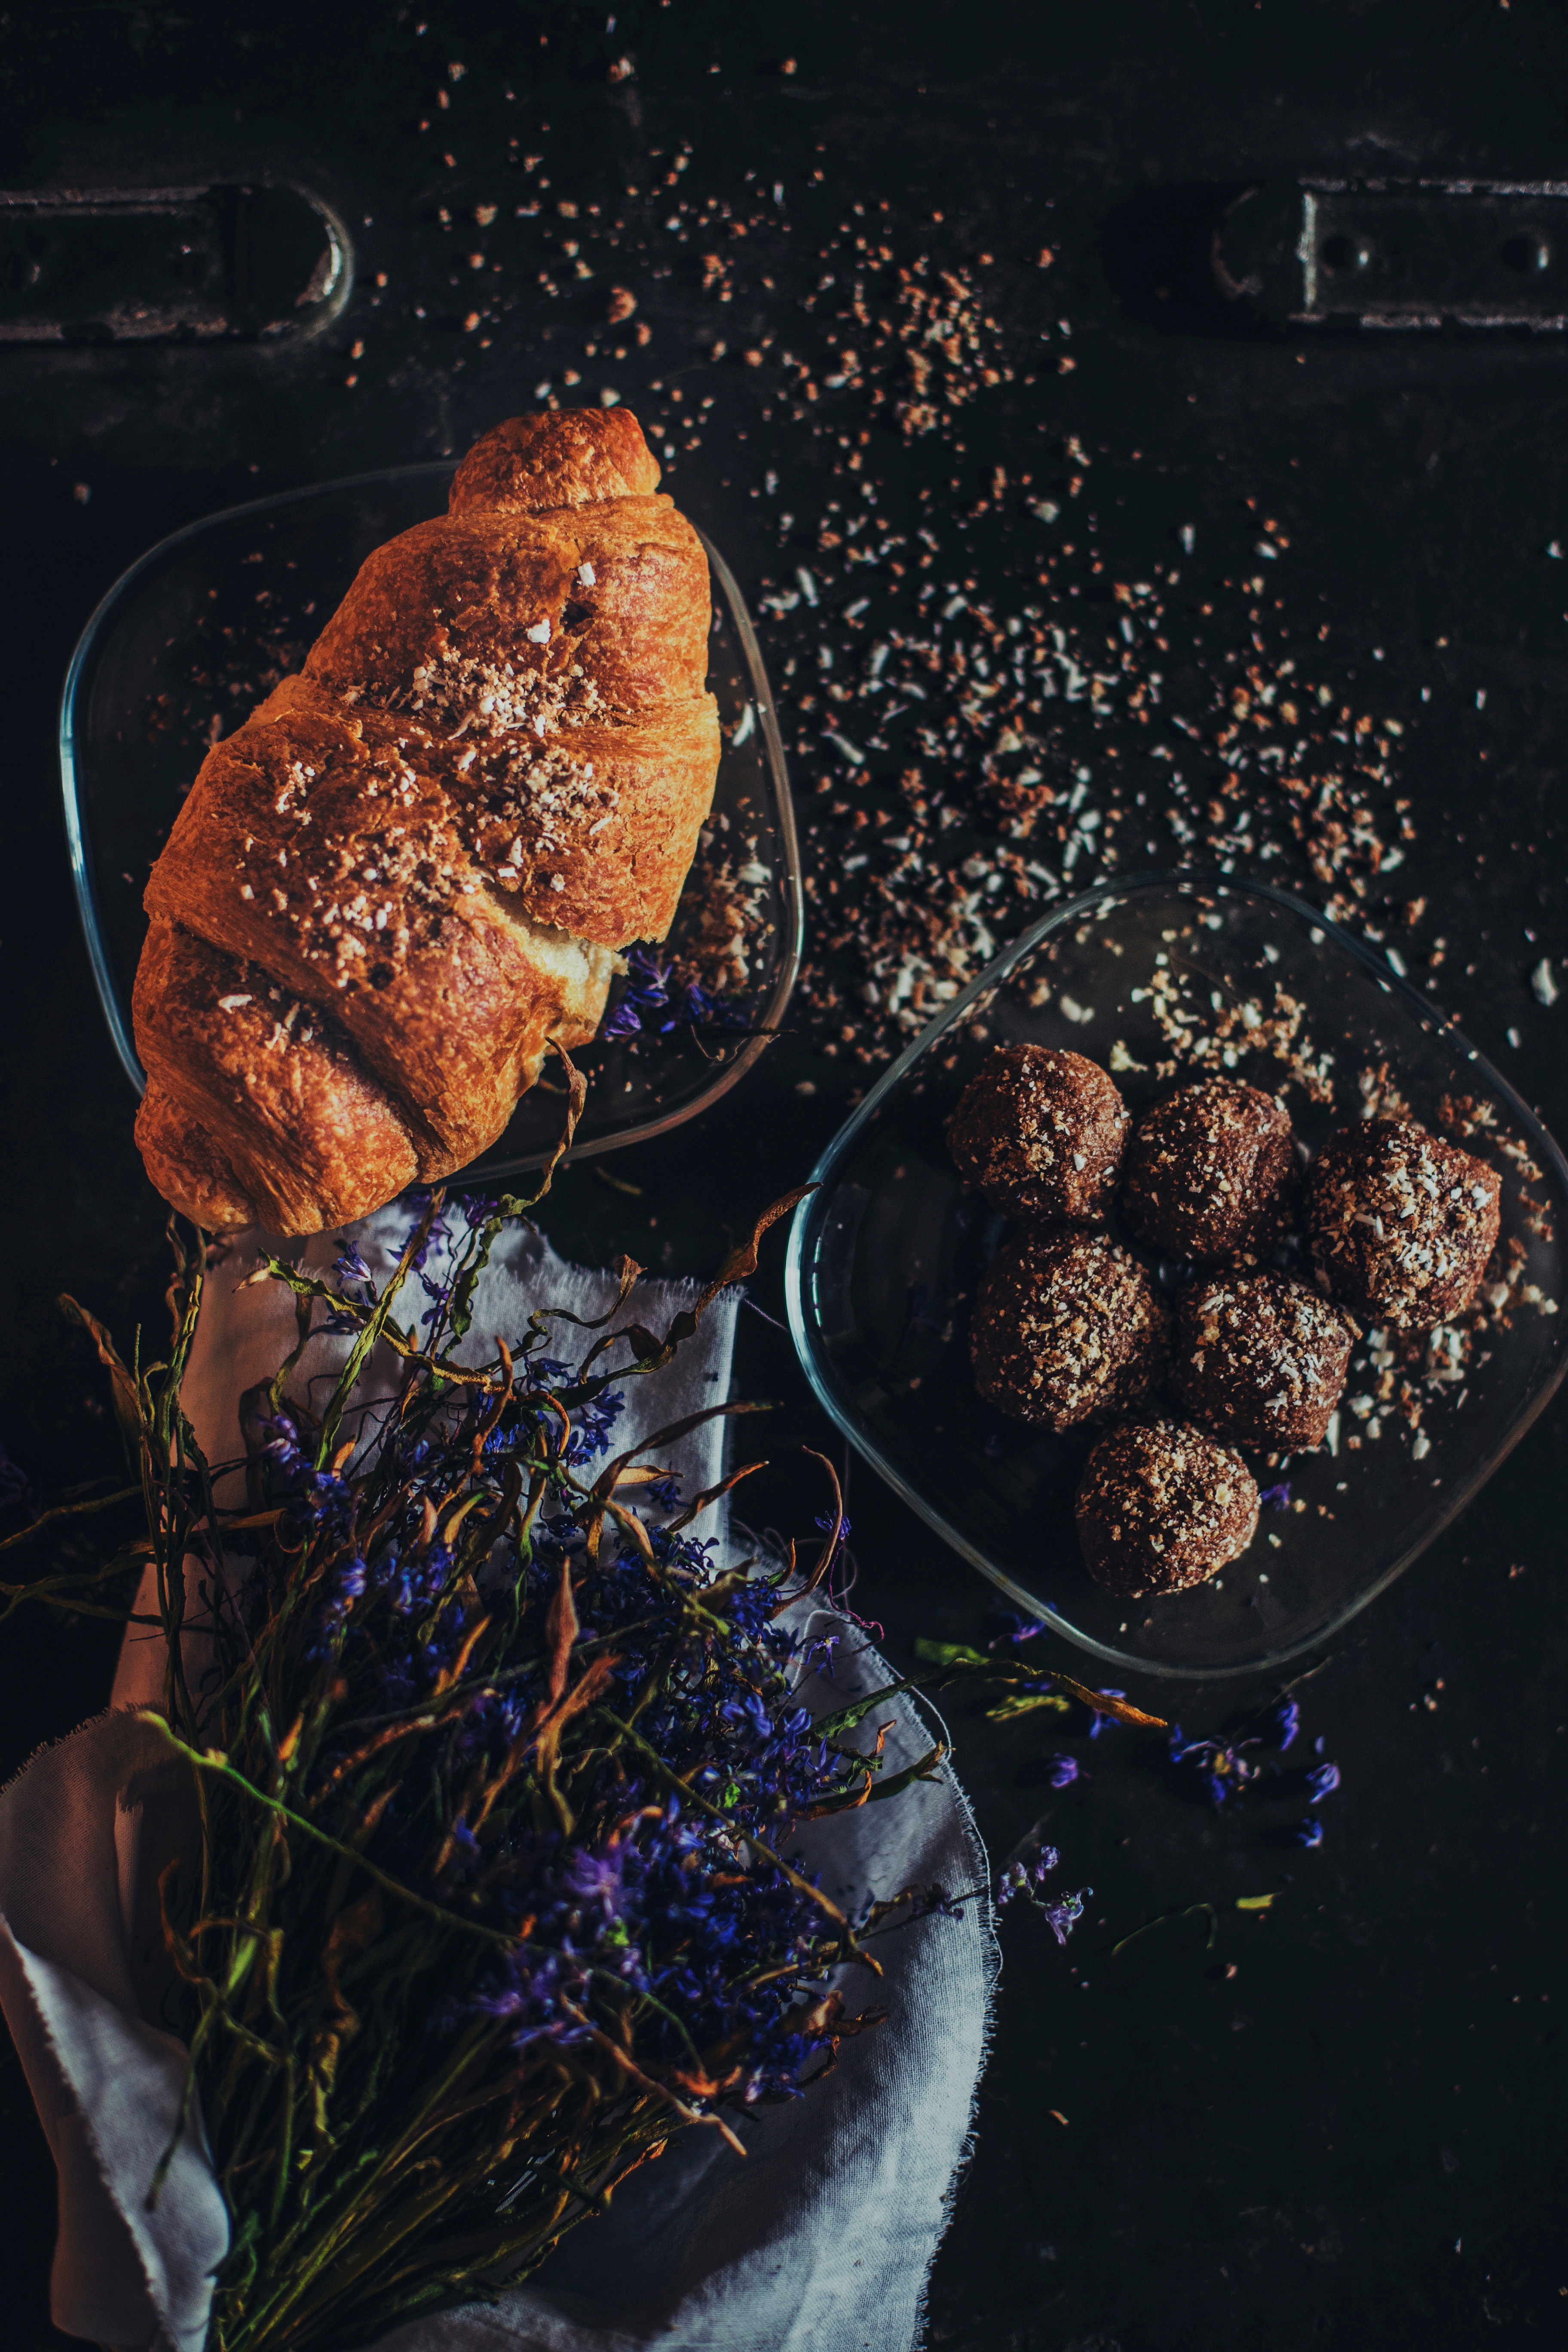
food, croissant, baking, dessert, pastries, organ